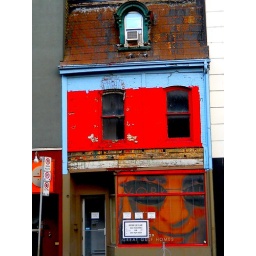
building under construction, and a large face in the window